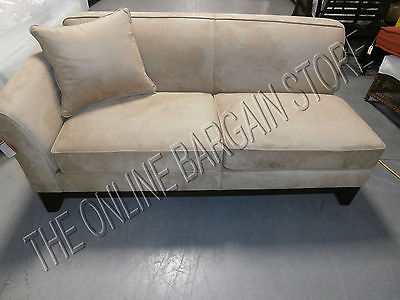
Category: sofa